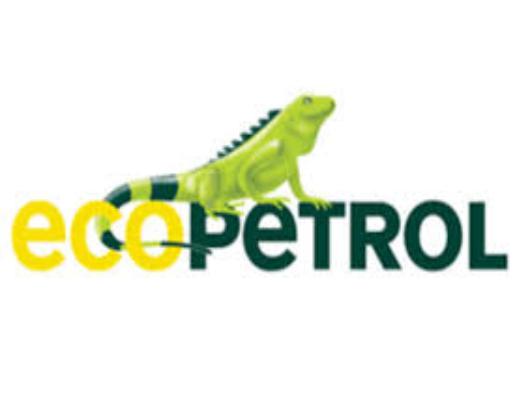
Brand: Ecopetrol
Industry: Transportation